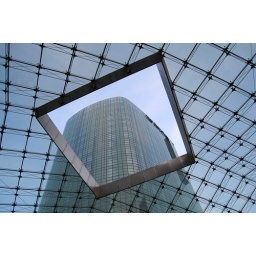
Looking up at the glass roof of the entrance courtyard at the new Ritz-Carlton hotel in Financial Street, Beijing